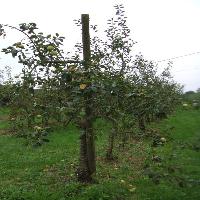
Weather: cloudy or overcast